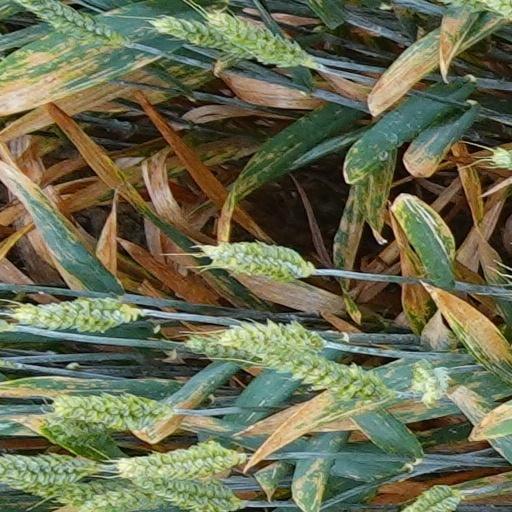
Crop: wheat